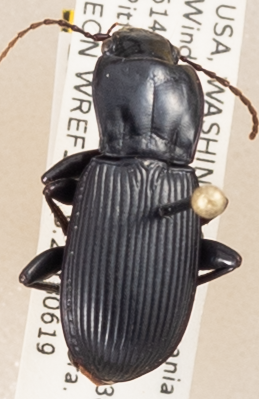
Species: Pterostichus herculaneus
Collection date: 2018-06-19
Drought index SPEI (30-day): -1.45
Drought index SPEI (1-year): -0.32
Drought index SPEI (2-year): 0.71